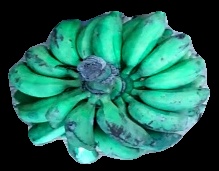
Variety: rasbale
Grade: grade3